Andrew Likierman

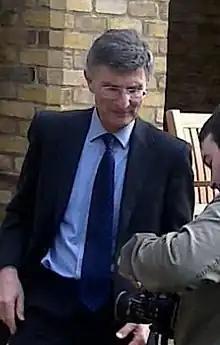

Sir John Andrew Likierman (born 30 December 1943), is the former Dean of the London Business School. In August 2017, he was succeeded by